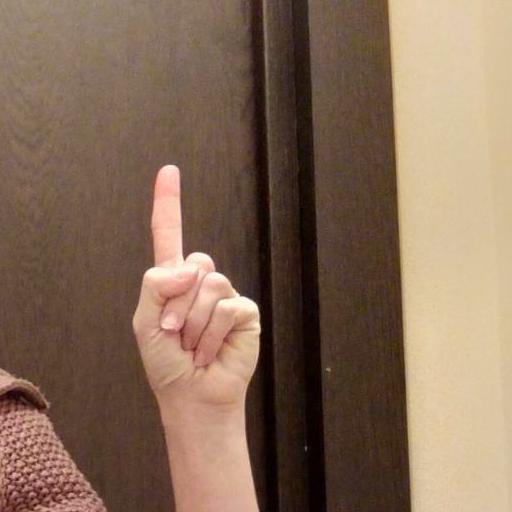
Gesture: one